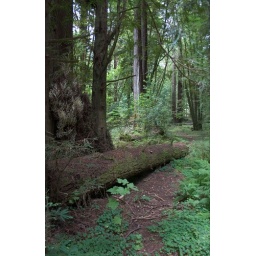
Redwood forest near the Navarro River's entry into the ocean